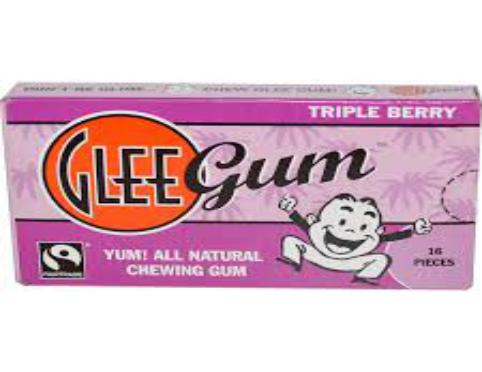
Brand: Glee Gum
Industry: Food